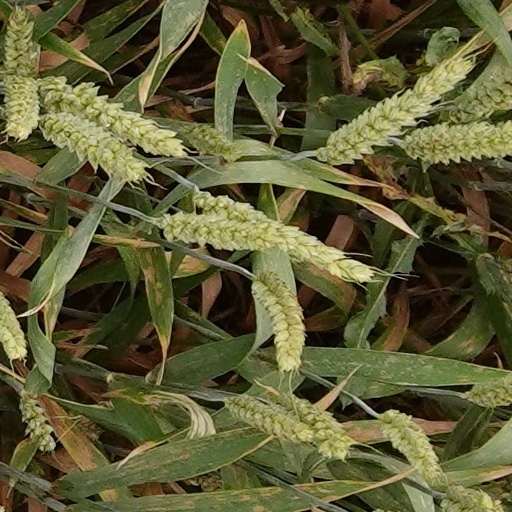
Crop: wheat